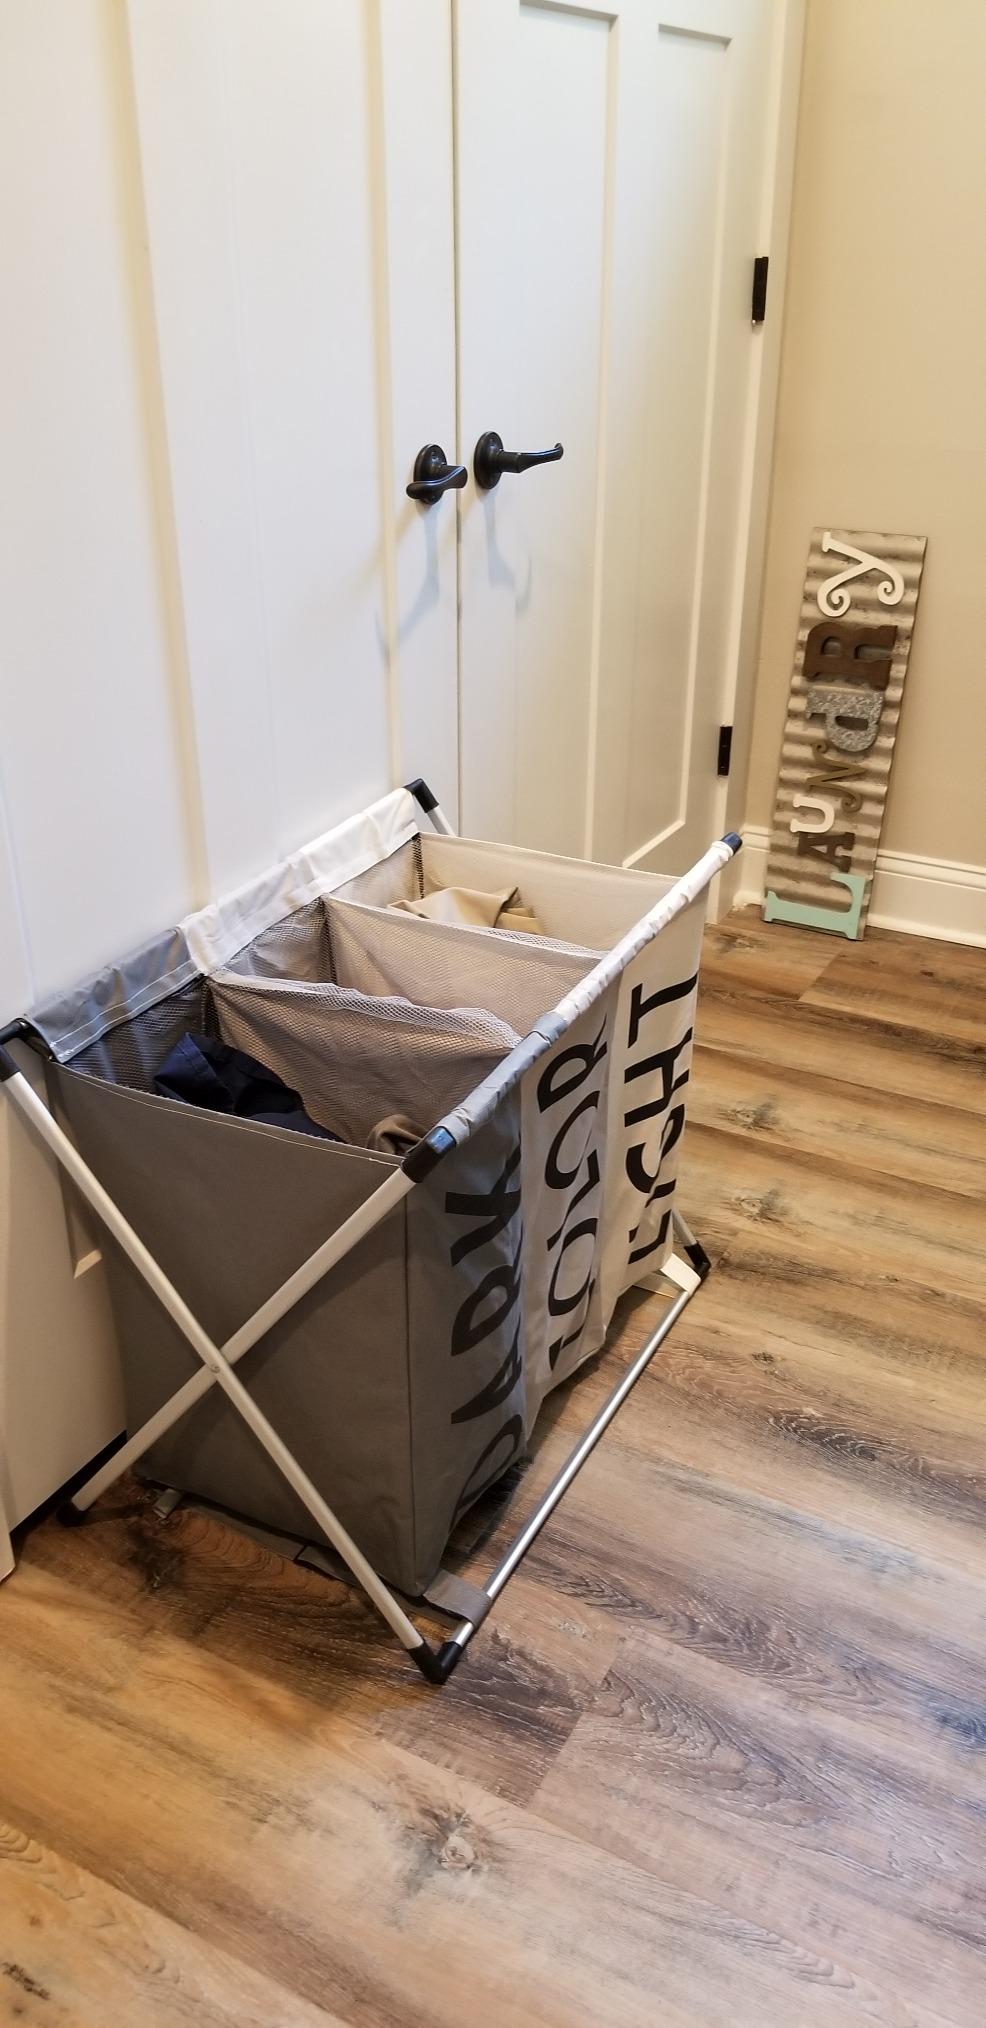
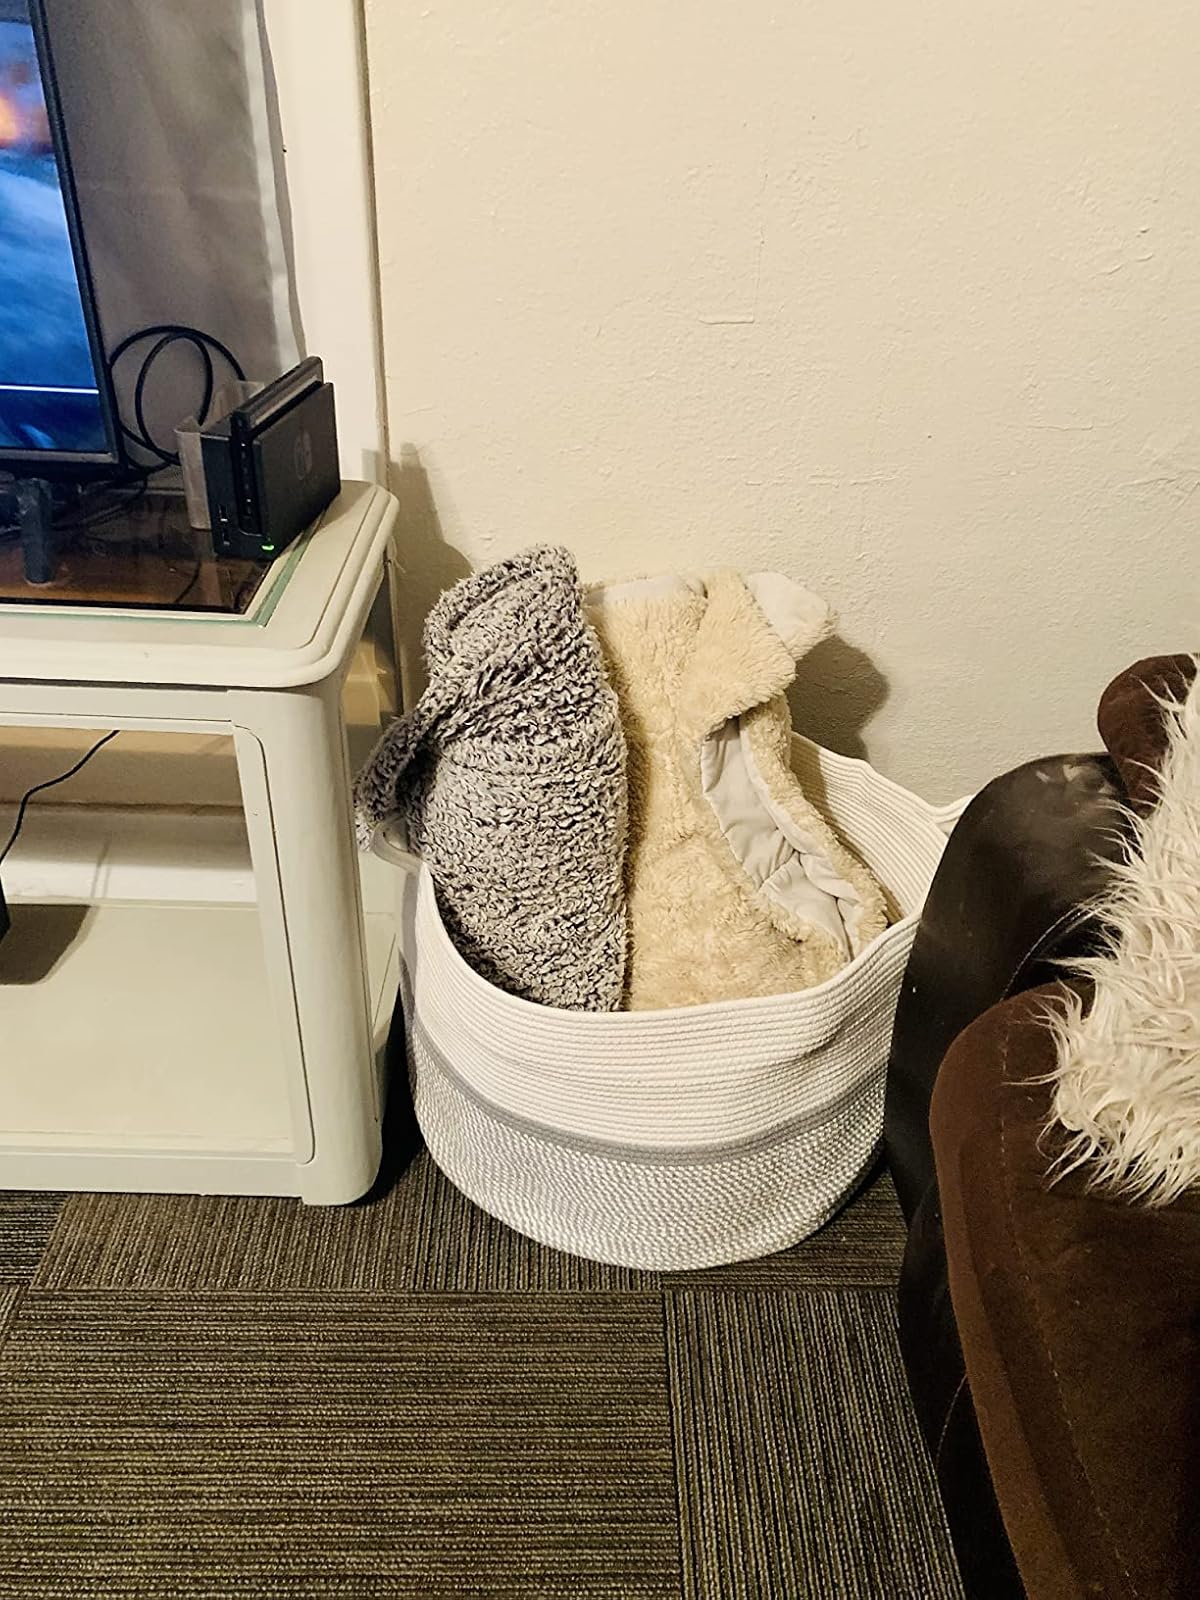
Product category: items_hamper
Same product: no